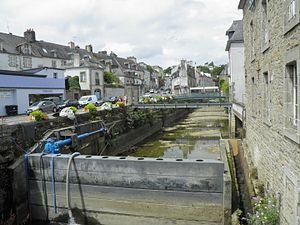
L'aménagement du cours de l'Isole après les inondations de l'an 2000
Quimperlé [kɛ̃pɛʁle] est une commune française, située dans le département du Finistère en région Bretagne.